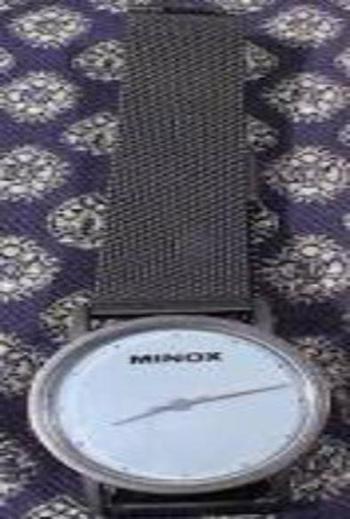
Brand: minox
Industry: Electronic